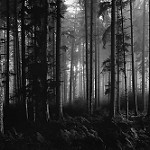
Label: forest